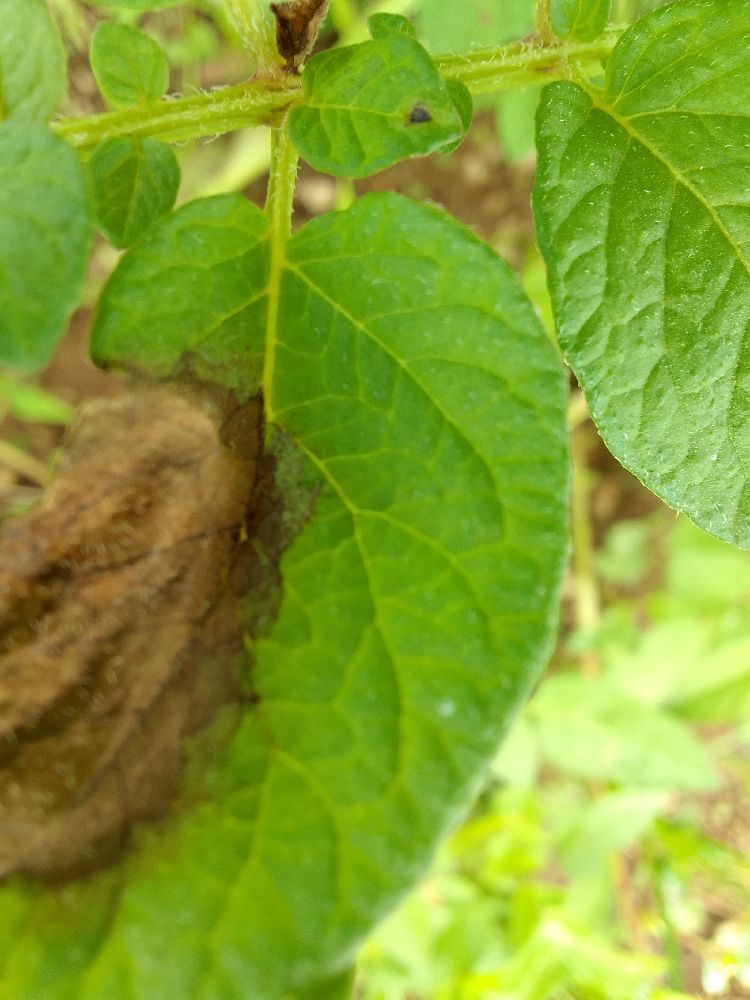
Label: Late blight